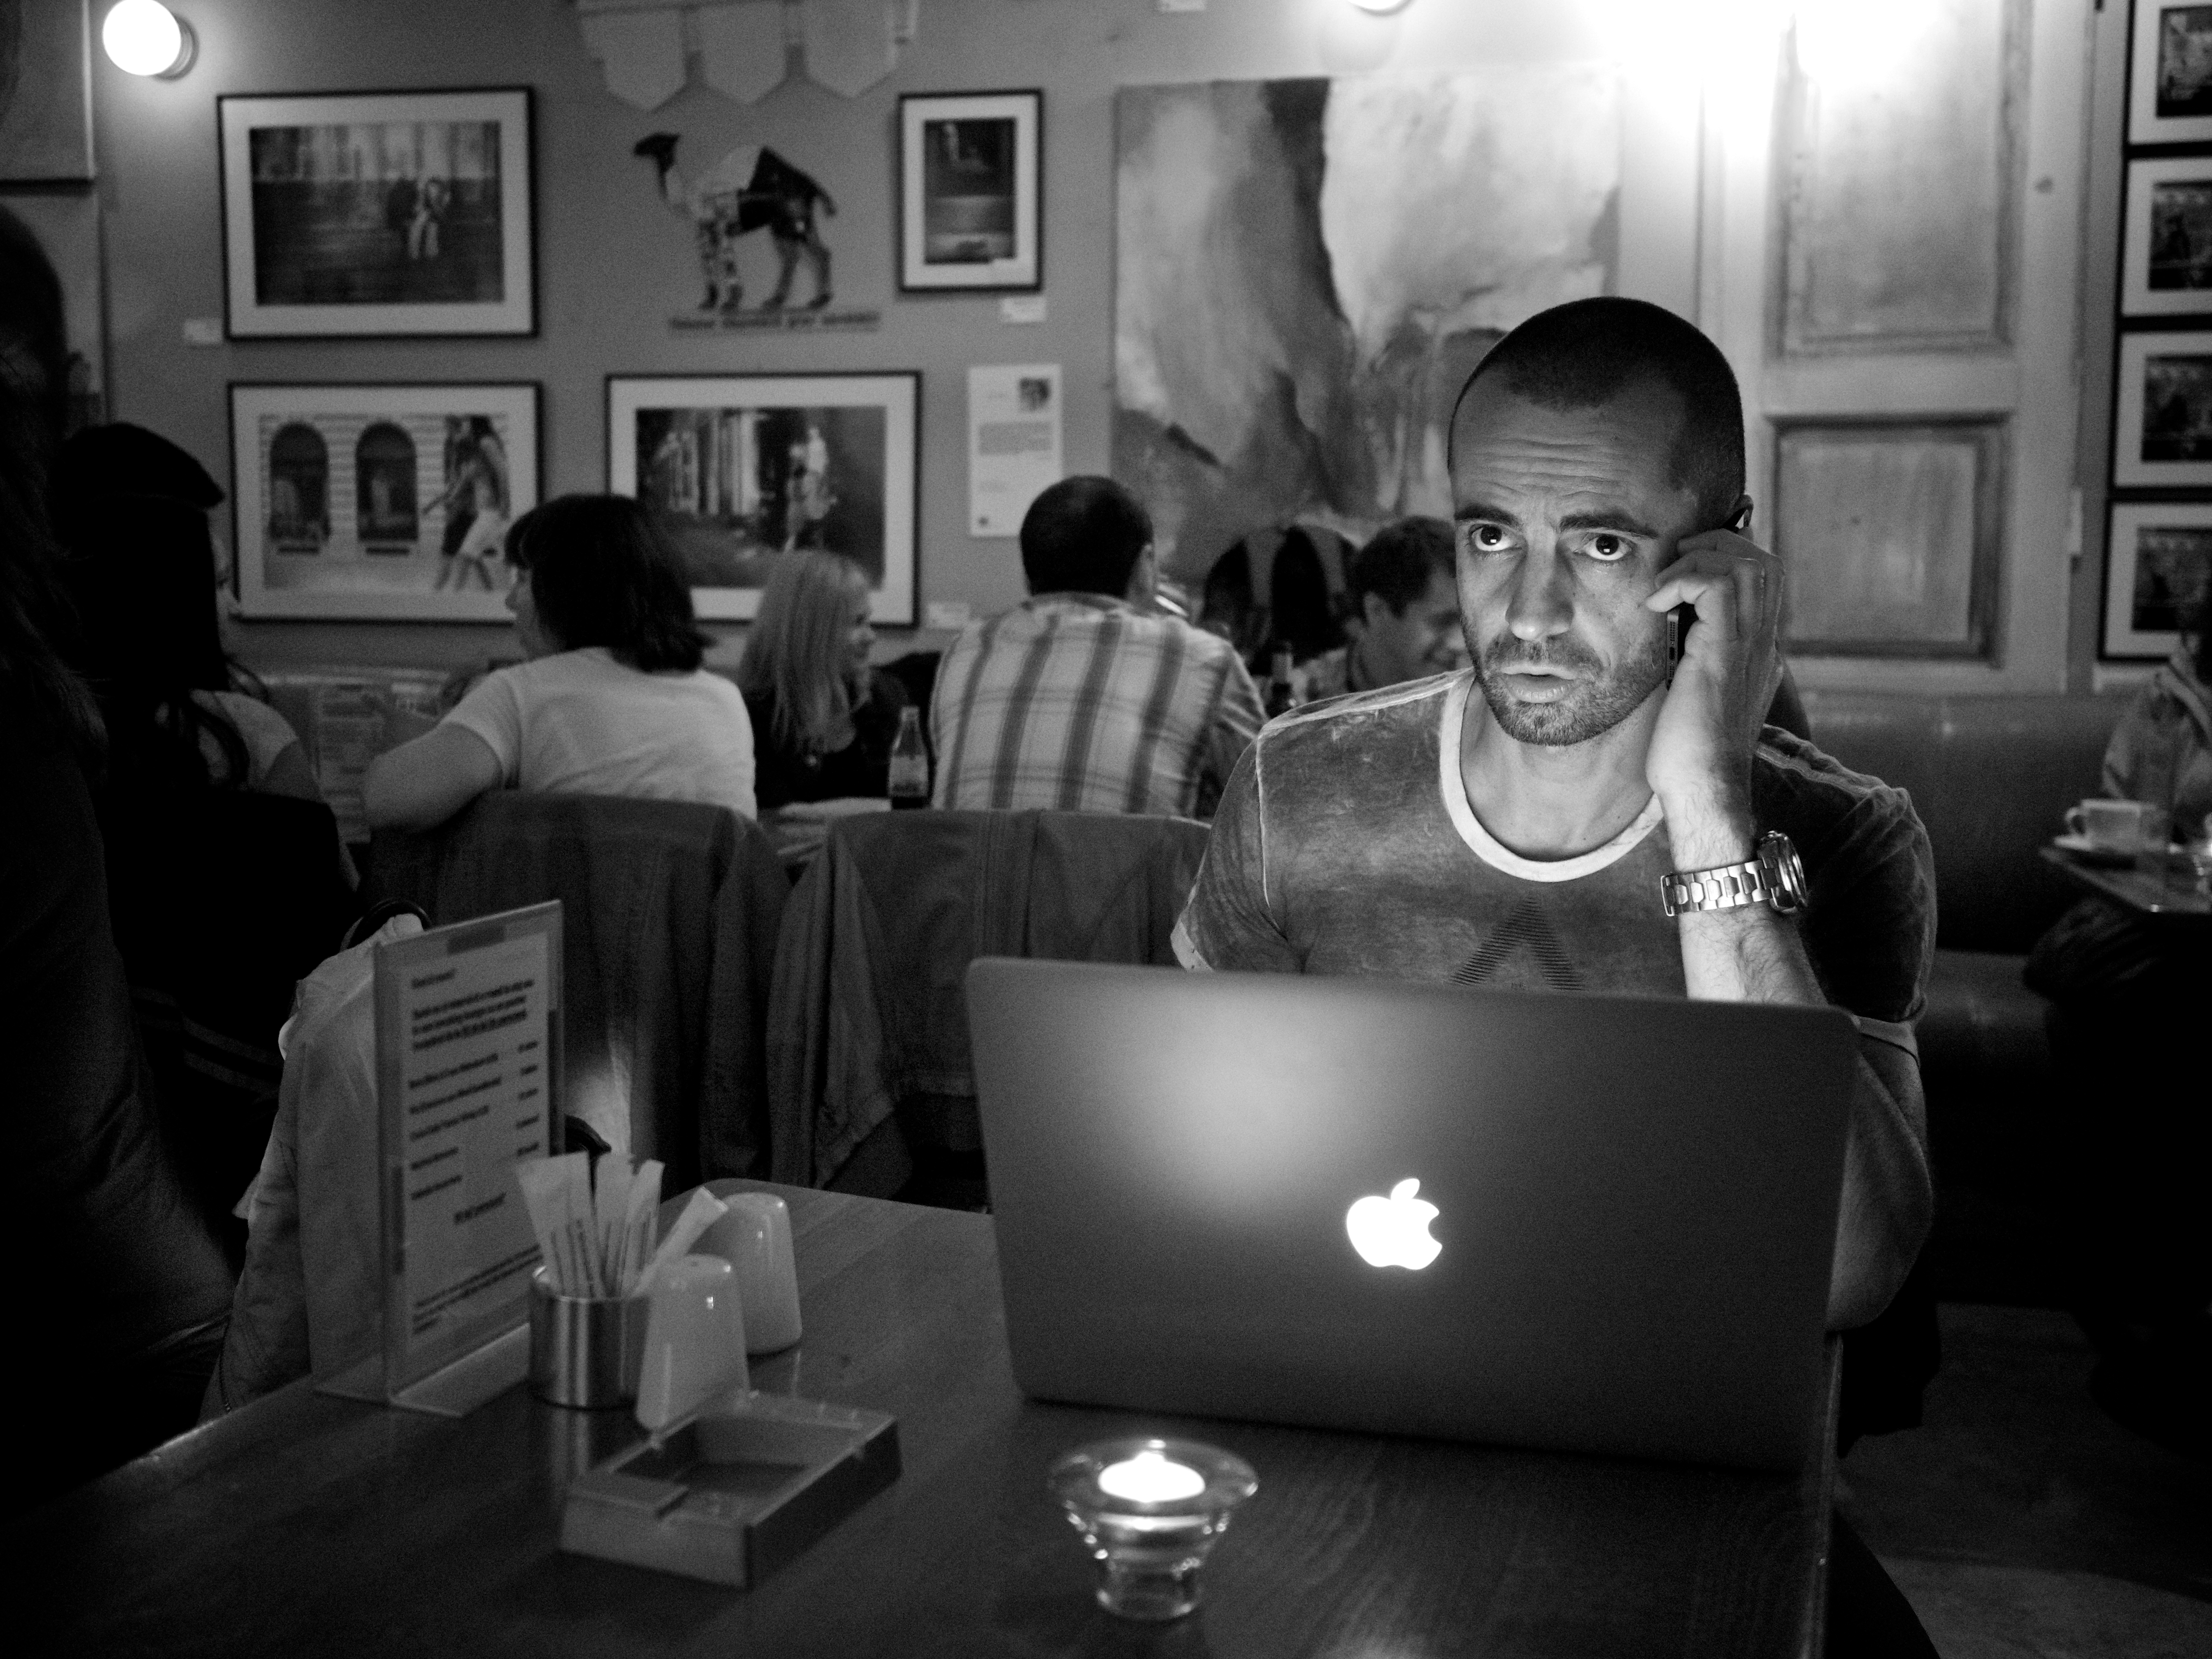
black and white, white, street, photography, ebook, training, black, monochrome, streetphotography, flickr, thomas, video, olympus, photograph, omd, fuji, leica, monochrom, leuthard, hcb, thomasleuthard, monochrome photography, film noir